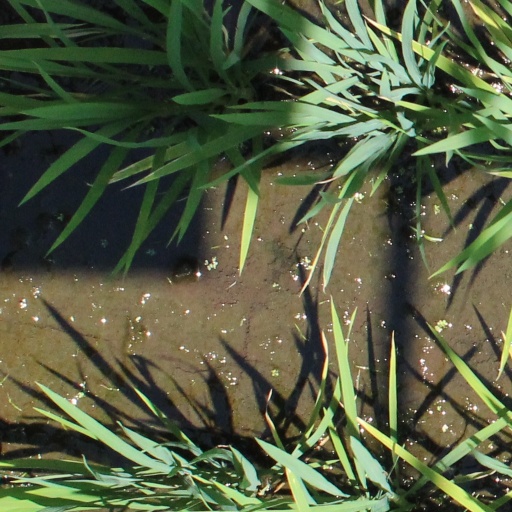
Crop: rice